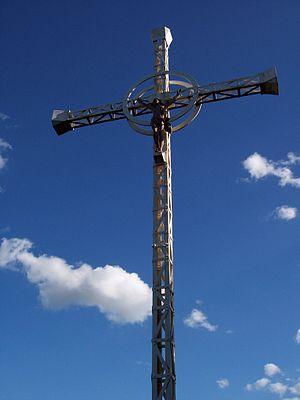
Croix du Bayle à Cornay, Ardennes, Champagne-Ardenne, France.
Bayle, représentant du seigneur dans le village.
Cornay est une commune française située dans le département des Ardennes, en région Grand Est.